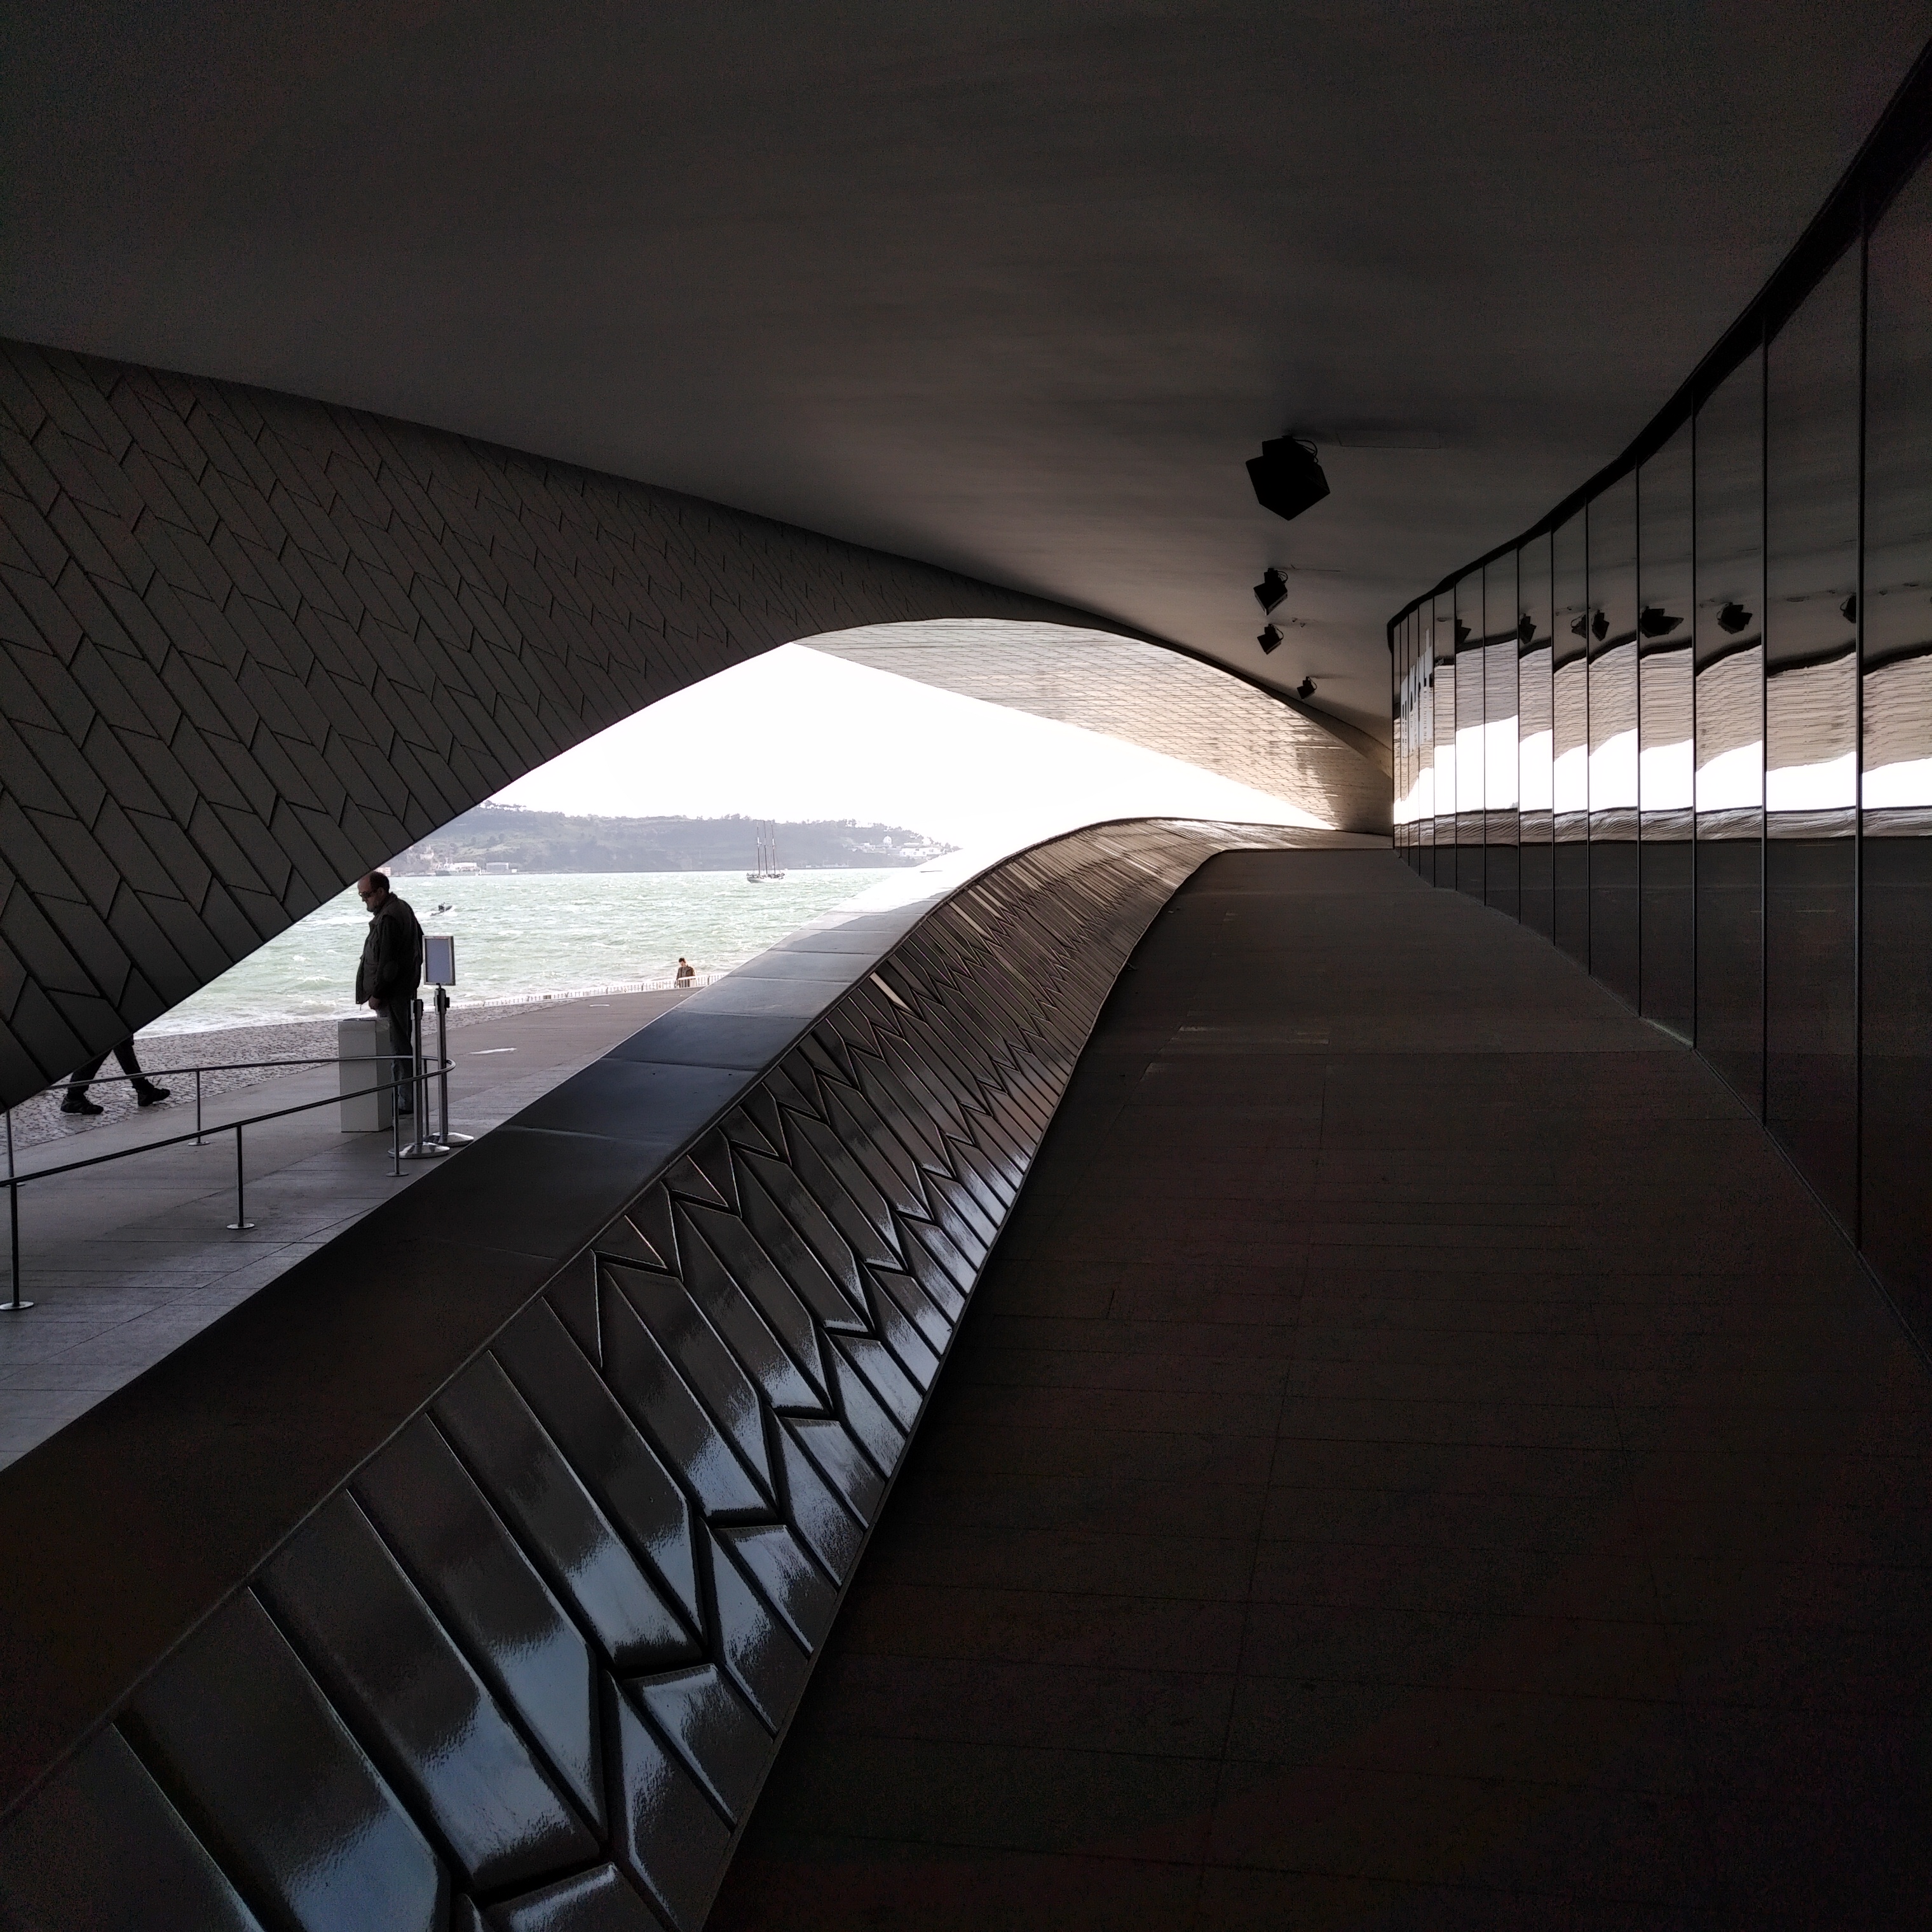
building, architecture, sky, light, black and white, line, monochrome, cloud, photography, monochrome photography, night, Tints and shades, darkness, daylighting, symmetry, metal